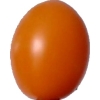
Label: tomato_cherry_orange